Lord's Day

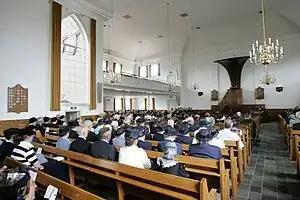
Christian denominations teaching first-day Sabbatarianism, such as the Free Presbyterian Church of Ulster, observe the Lord's Day as a day of worship and rest

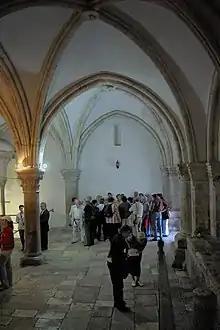
The Cenacle on Mount Zion, claimed to be the location of the Last Supper and Pentecost. Bargil Pixner claims the original Church of the Apostles is located under the current structure.

In Christianity, the Lord's Day refers to Sunday, the traditional day of communal worship. It is the first day of the week in the Hebrew calendar and traditional Christian calendars. It is observed by most Christians as the weekly memorial of the resurrection of Jesus Christ, who is said to have been raised from the dead early on the first day of the week. The phrase appears only once in of the New Testament.